List of historic properties in Sedona, Arizona

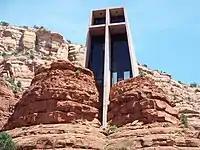
Chapel of the Holy Cross

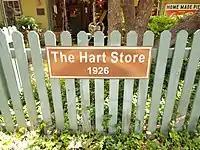
The Hart Store established in 1926

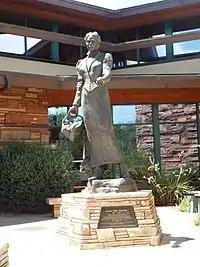
Statue of Sedona Schnebly in the Sedona Public Library

The Sedona Heritage Museum was established in 1998 and is at located 735 Jordan Road in what once was the Jordan farm. It is also the headquarters of the Sedona Historical Society. The Jordan farm (Sedona Heritage Museum) was listed in the National Register of Historic Places on January 28, 2004, under the title of the "Jordan Ranch"; reference: #03001489. The following structures and artifacts are among the historical properties in the grounds of the museum: